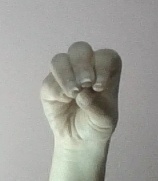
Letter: ha